Marie Michelet

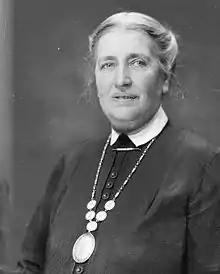
Michelet in 1932

Marie Elisabeth Michelet (née Storjohann; 10 March 1866 – 3 April 1951) was a Norwegian writer and activis.